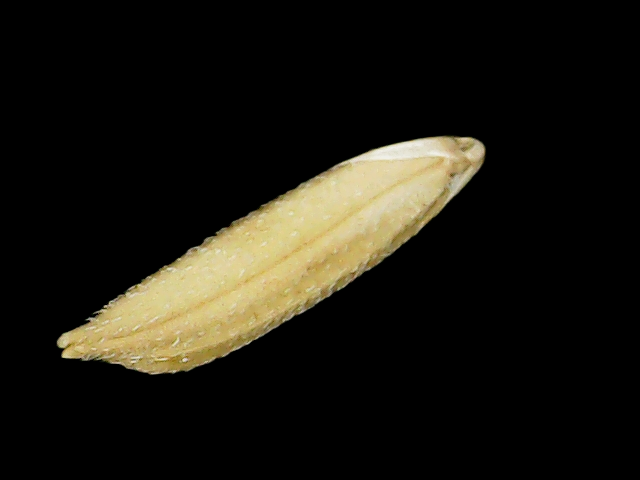
Rice variety: Binadhan26